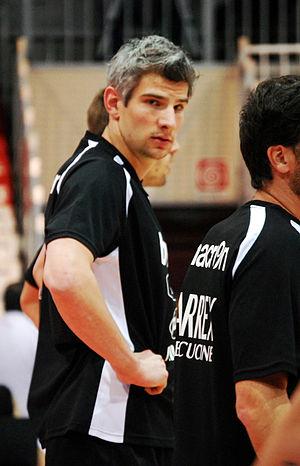
Rob Bontje est un joueur de volley-ball néerlandais né le 12 mai 1981 à Grevenbicht. Il mesure 2,06 m et joue central.